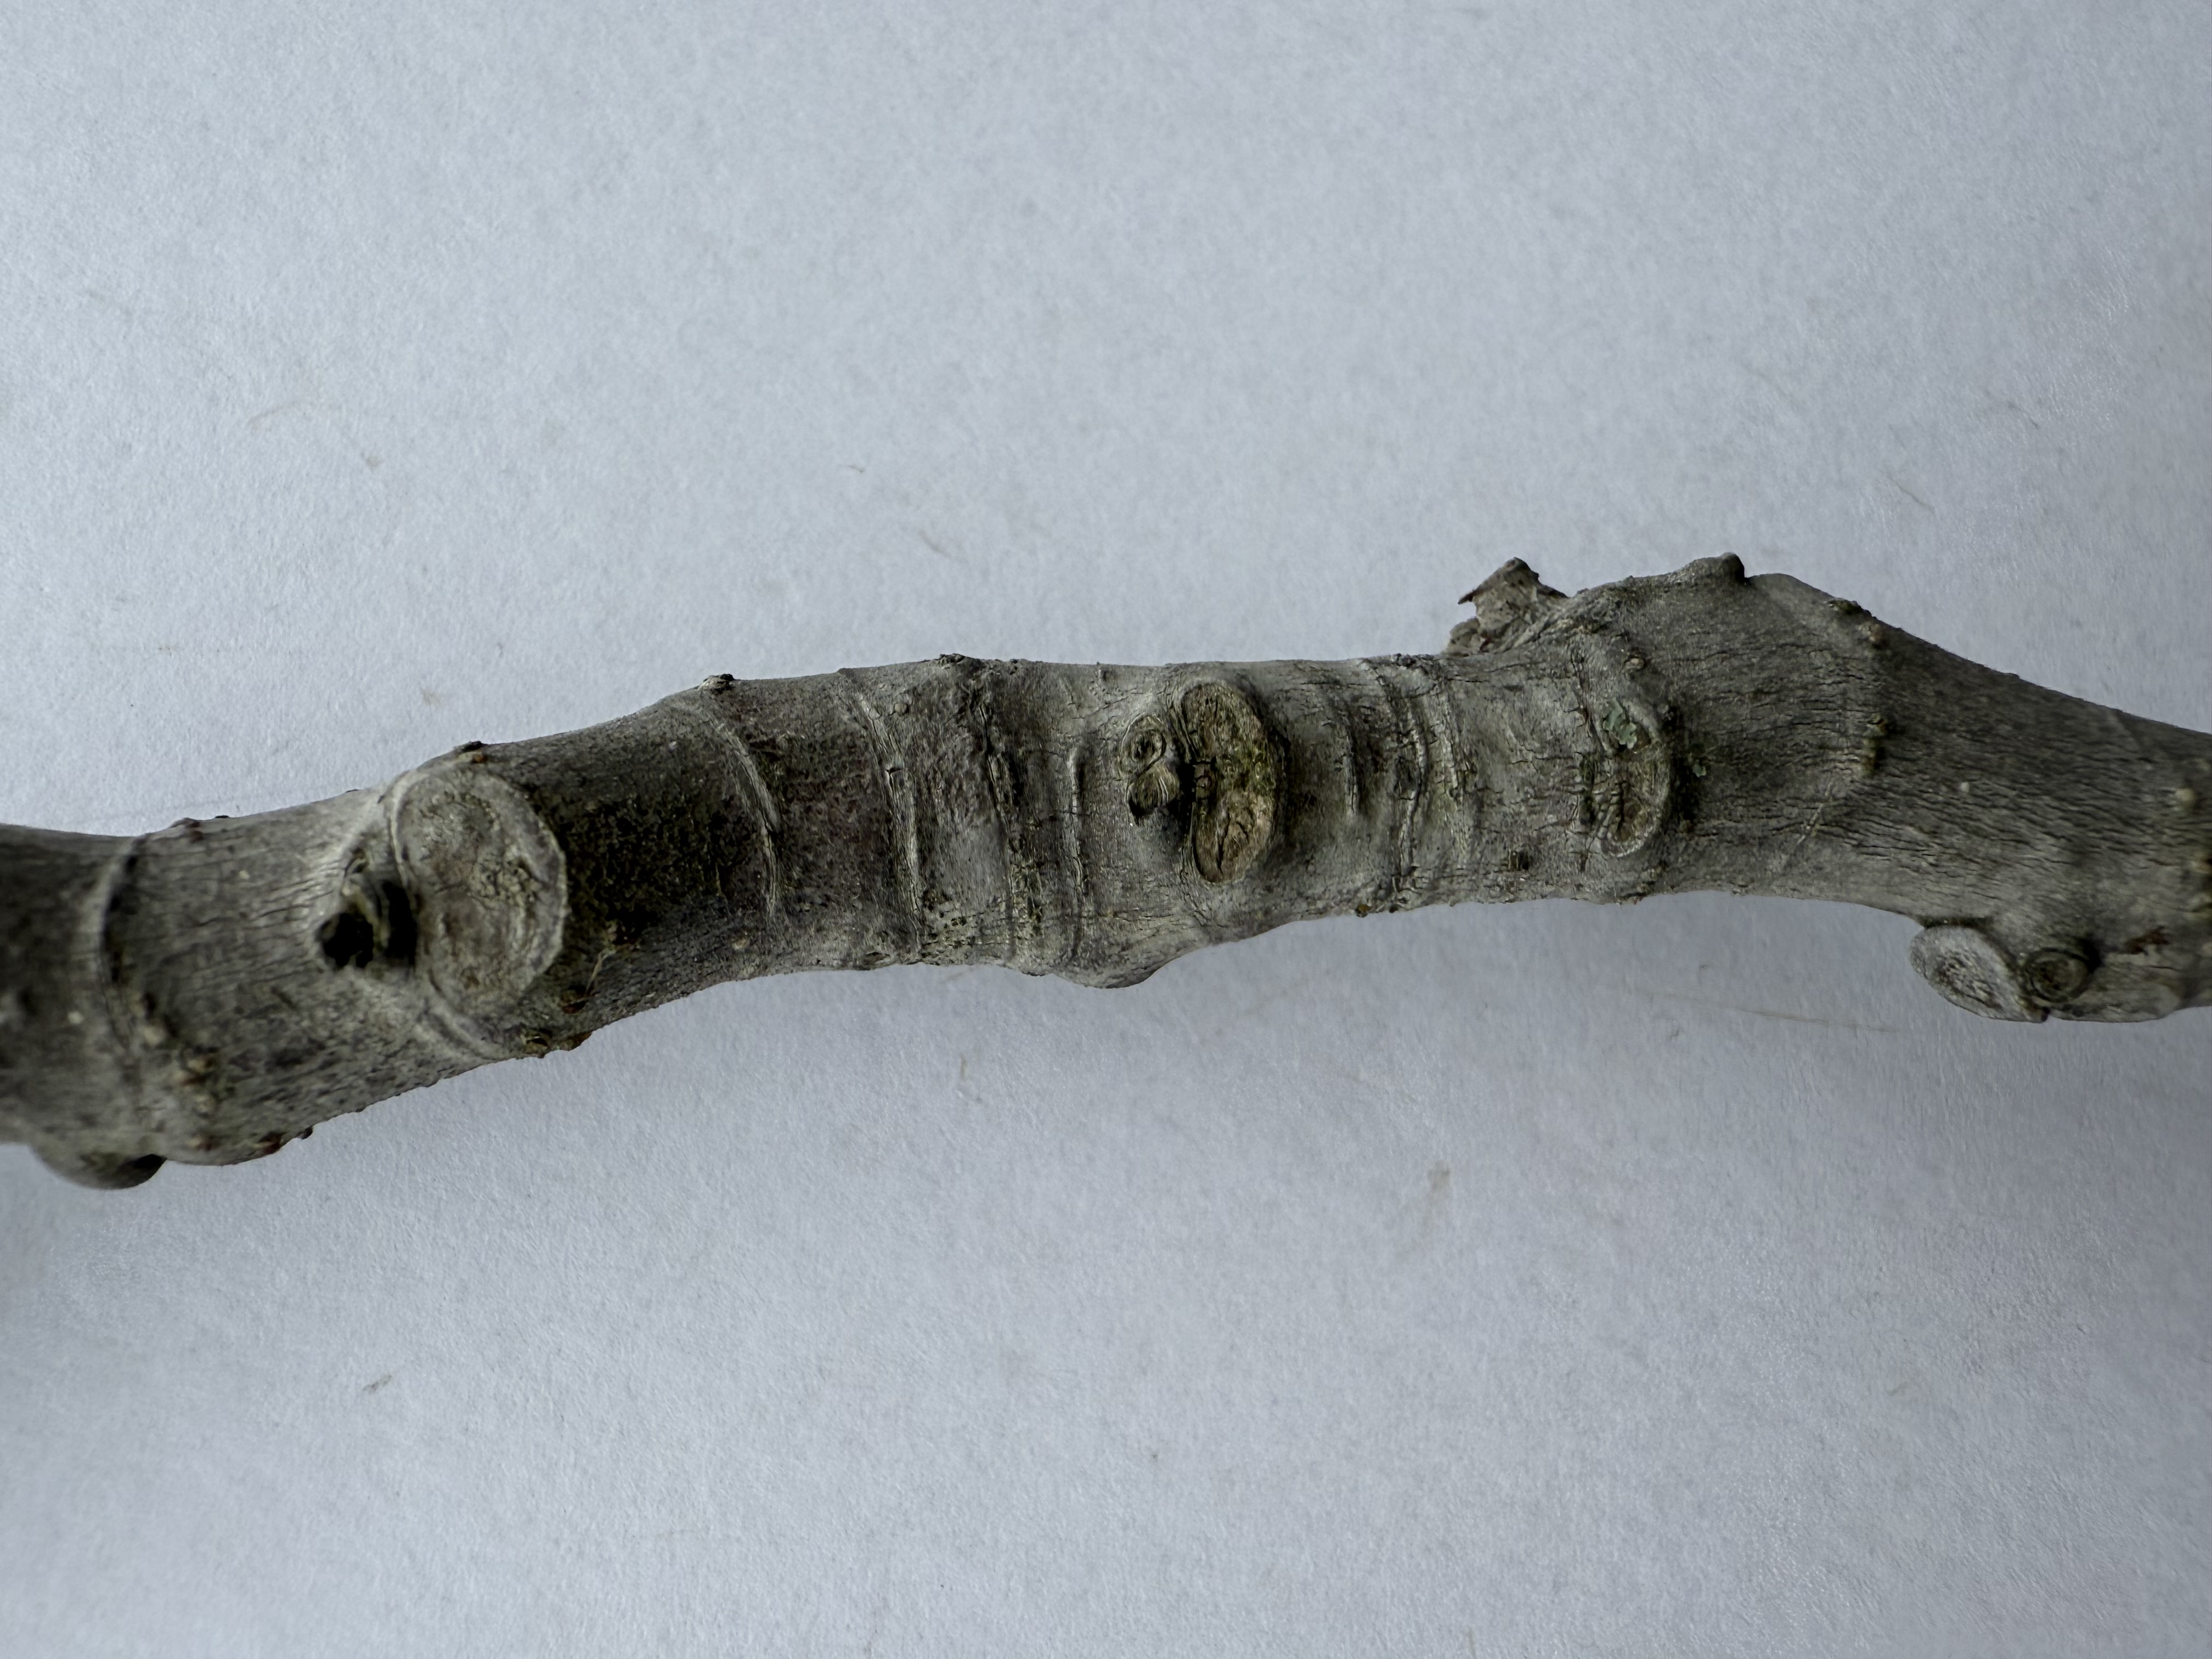
Variety: Patlican Fig